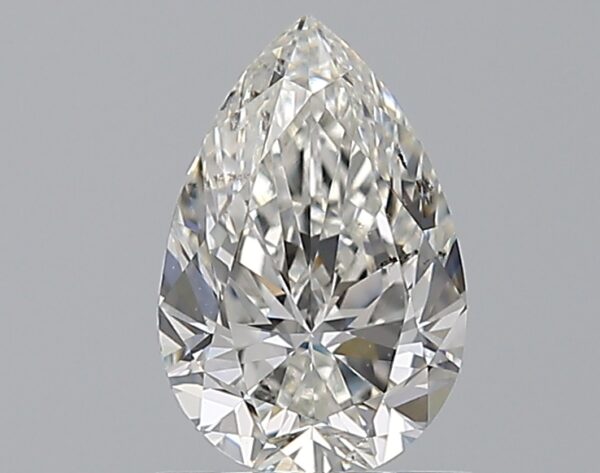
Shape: pear
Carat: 1
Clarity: SI1
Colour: H
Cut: EX
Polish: EX
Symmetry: VG
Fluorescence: N
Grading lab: GIA
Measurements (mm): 8.34 x 5.52 x 3.49